Jean Jacoby

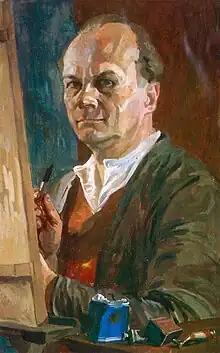
Self-portrait (1935)

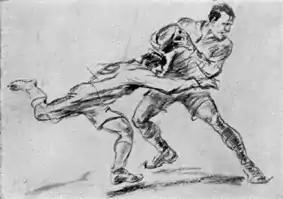
The drawing "Rugby" earned Jacoby a gold medal in 1928.

Jean Lucien Nicolas Jacoby (March 26, 1891 – September 9, 1936) was a Luxembourgish artist. He won Olympic gold medals in the Olympic art competitions of 1924 and 1928, making him the most successful Olympic artist ever.